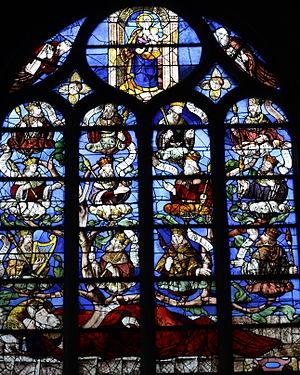
L'église Saint-Martin est une église catholique paroissiale située à Groslay, en France. Elle se compose essentiellement d'une nef et d'un bas-côté sud gothiques du XIIIᵉ siècle ; et d'un prolongement de la nef avec chœur à l'abside en hémicycle ainsi que d'un collatéral nord et d'un prolongement du collatéral sud du XVIᵉ siècle. Les parties ajoutées en premier lieu affichent le style gothique flamboyant, alors que les finitions des parties ajoutées pendant la dernière campagne de travaux sont empreintes de la Renaissance, mais seule l'abside est conçue entièrement dans le style de la Renaissance. À la suite de remaniements et ajouts maladroits, uniquement la façade septentrionale et en partie la façade du chevet conservent leur caractère authentique. L'intérieur est assez harmonieux et construit avec grand soin, ne présentant pas de rupture réelle entre les différentes parties. La véritable richesse de l'église sont ses six verrières Renaissance, constituées dans certains cas de fragments montés ensemble. L'édifice est classé monument historique depuis 1929.